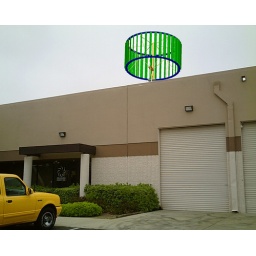
10kW Vertical Axis Wind Turbine Generator on office building in Carlsbad CA